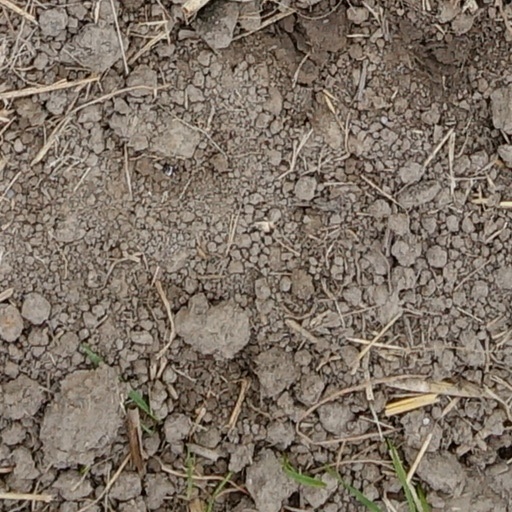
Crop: wheat